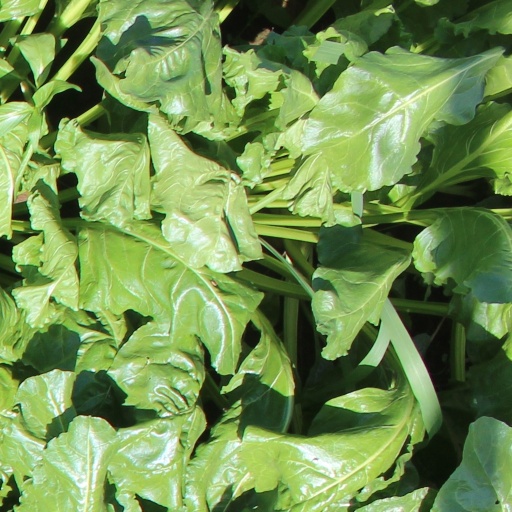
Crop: sugar beet